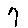
Label: 7